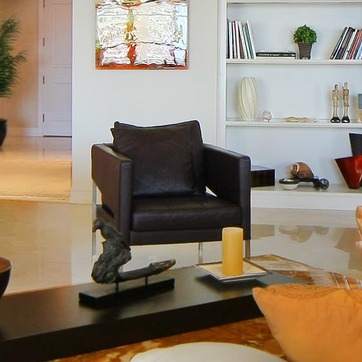
Material: leather